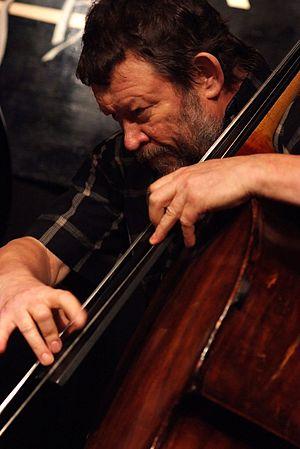
Palle Danielsson est un contrebassiste de jazz suédois, né le 15 octobre 1946 à Stockholm. Il est connu en particulier pour sa participation au quartette européen de Keith Jarrett, de 1974 à 1979.